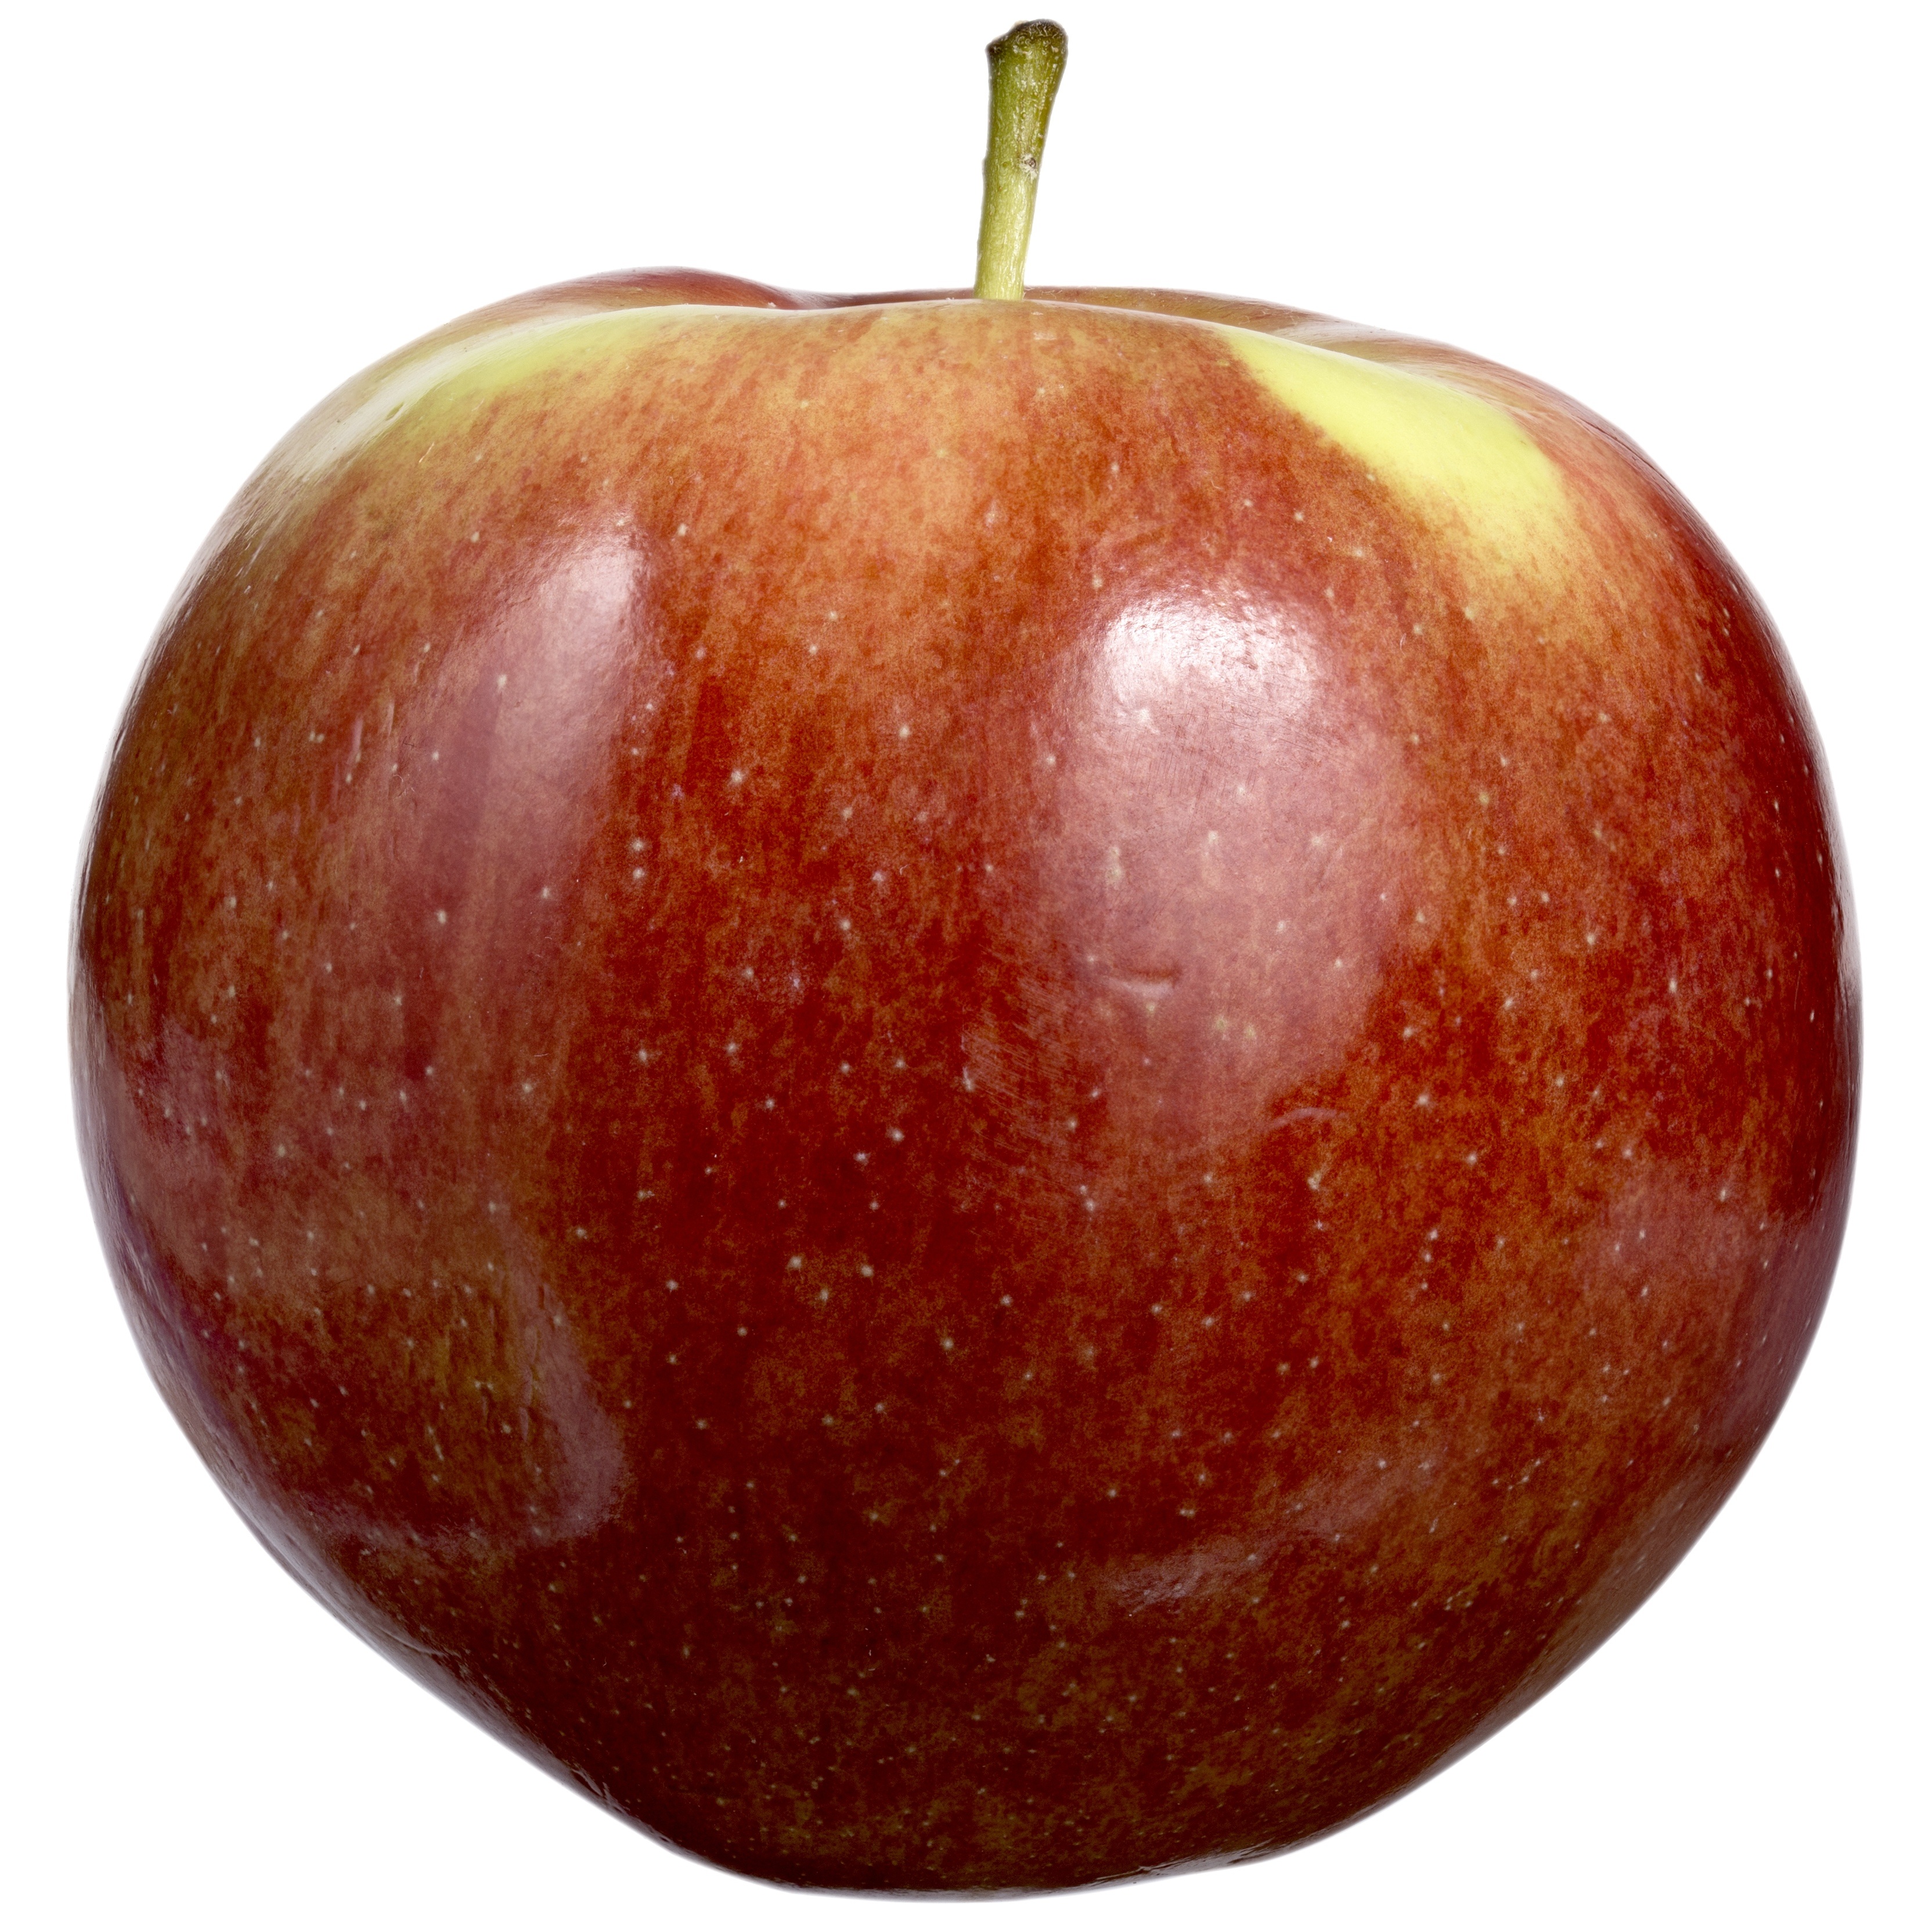
apple, plant, fruit, sweet, stem, ripe, food, produce, fresh, healthy, delicious, red apple, tasty, raw, flowering plant, rose family, nectarine, empire apple, land plant, rose order, pluot, manzana verde